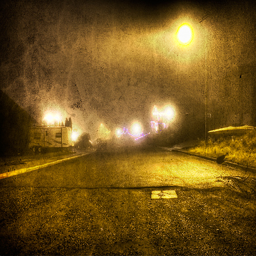
A city street covered in fog at night.
Street lights shown in populated area at night time.
A light on a pole on a city street.
Several lights are shining over a camping trailer.
Rain makes it difficult to see down a dark street.